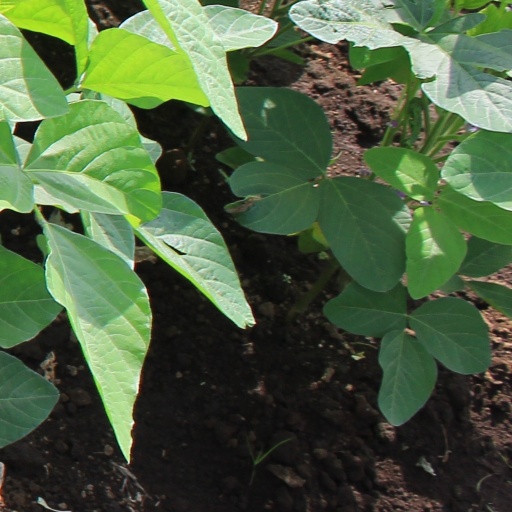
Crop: soybean